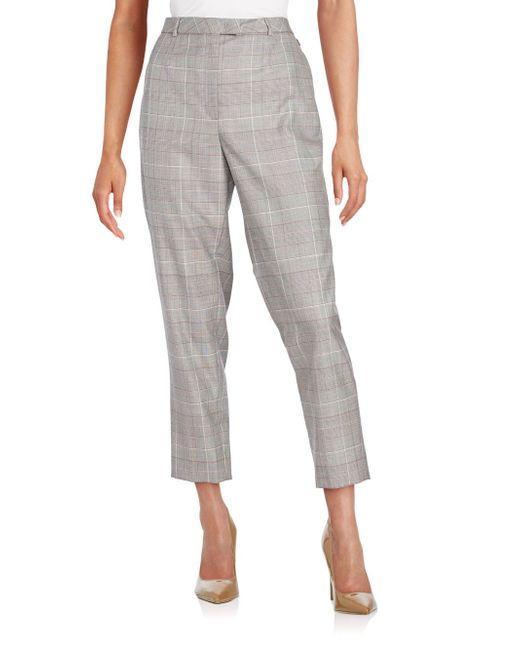
TAILLIERTE HOSE MIT KAROMUSTER UND BIESEN